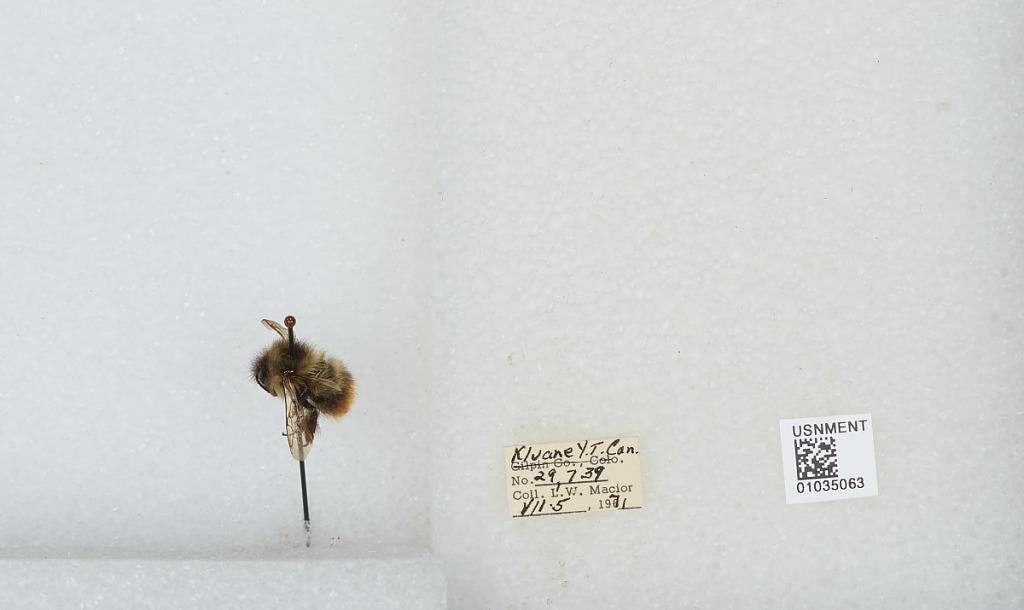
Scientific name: Bombus (Pyrobombus) mixtus Cresson
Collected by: L. Macior
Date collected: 1971-7-5
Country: Canada
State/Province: Yukon Territory
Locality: Kluane
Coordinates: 60.75, -139.5